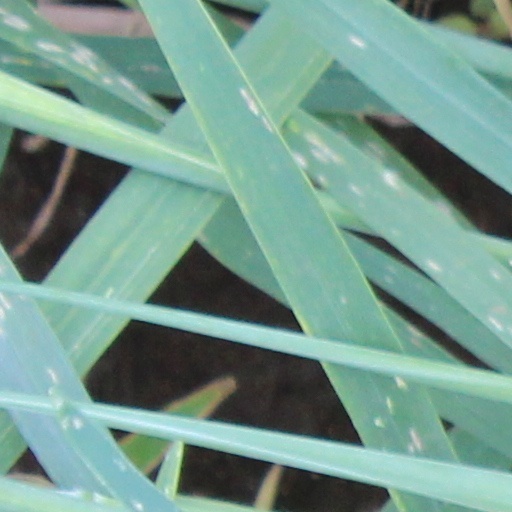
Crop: wheat